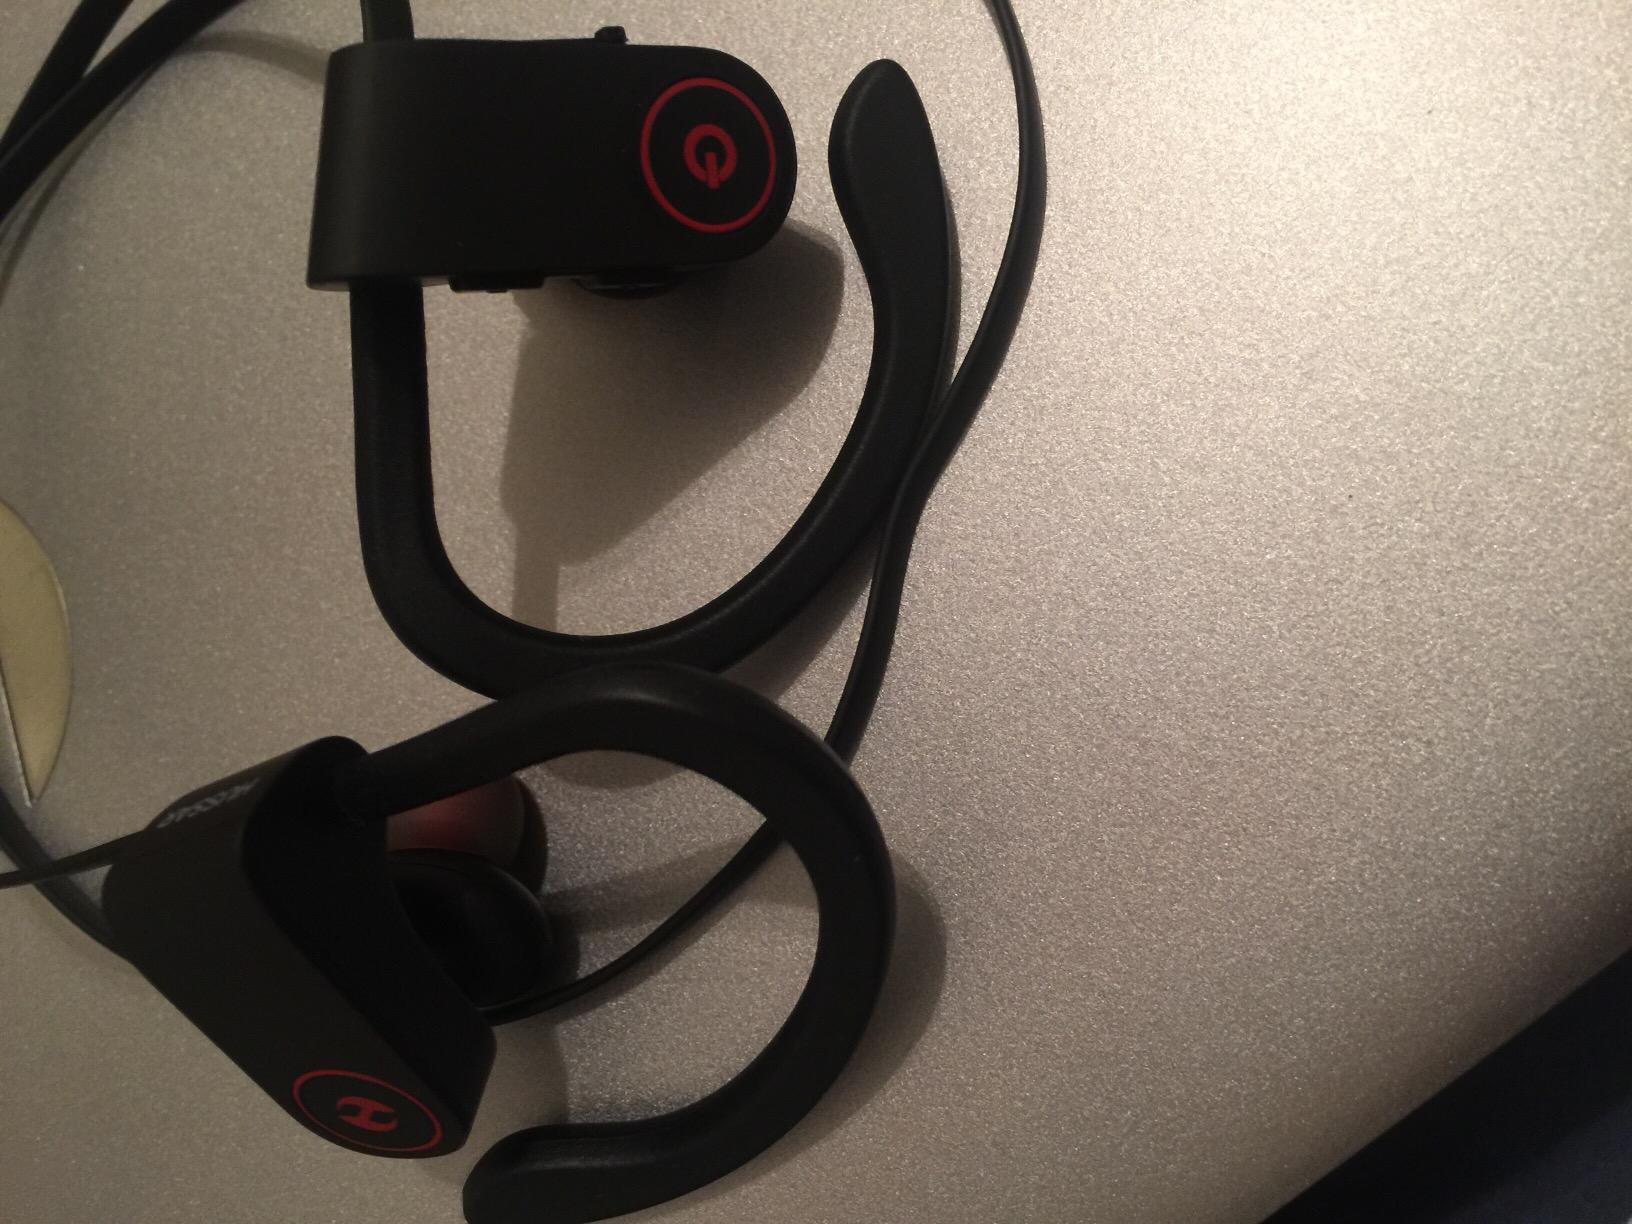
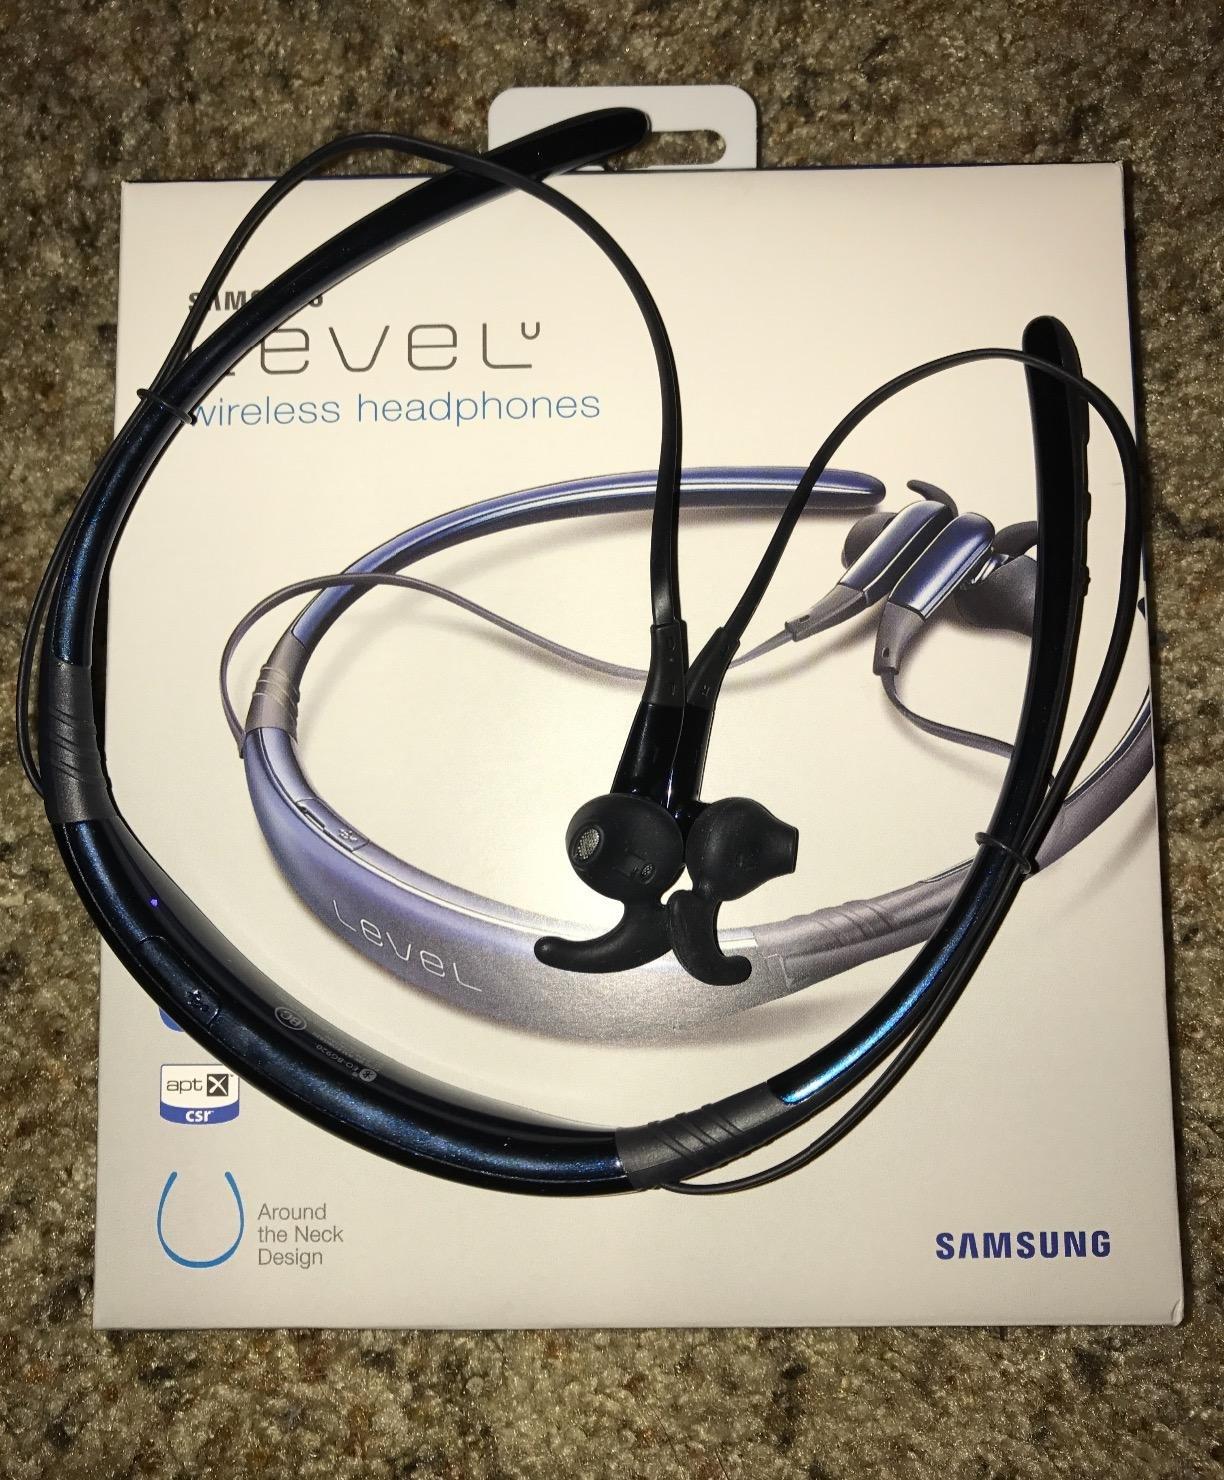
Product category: headphones
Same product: no